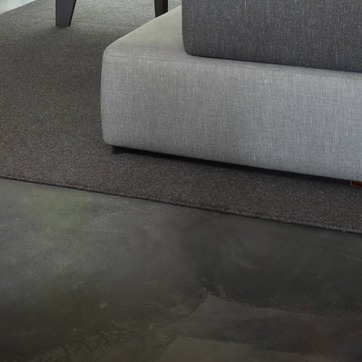
Material: carpet